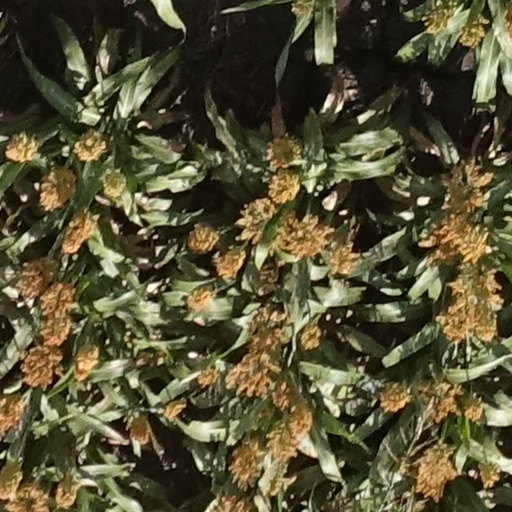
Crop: sorghum